C/O Postmaster

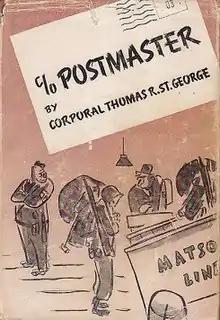
First edition cover

C/O Postmaster is a book written by Thomas R St George, and published in 1943 by Thomas Y. Crowell Co. This book was a best-seller and Book Of The Month Club selection for October 1943.